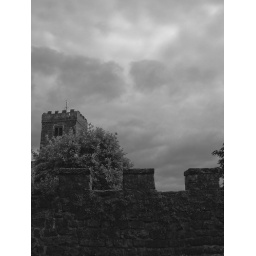
Peek over the castle wall